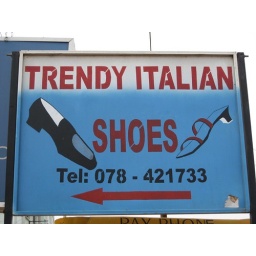
This sign in the market promises, but doesn't necessarily deliver.